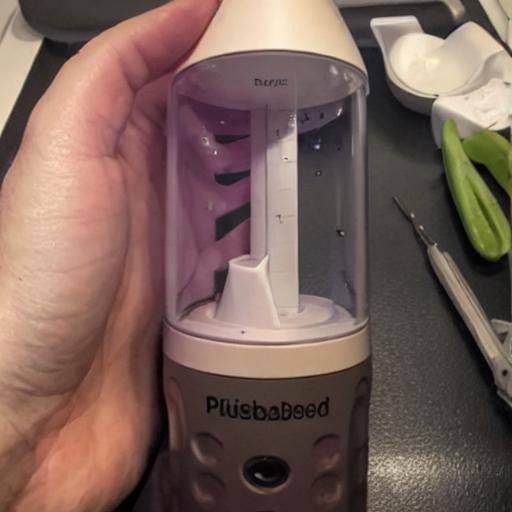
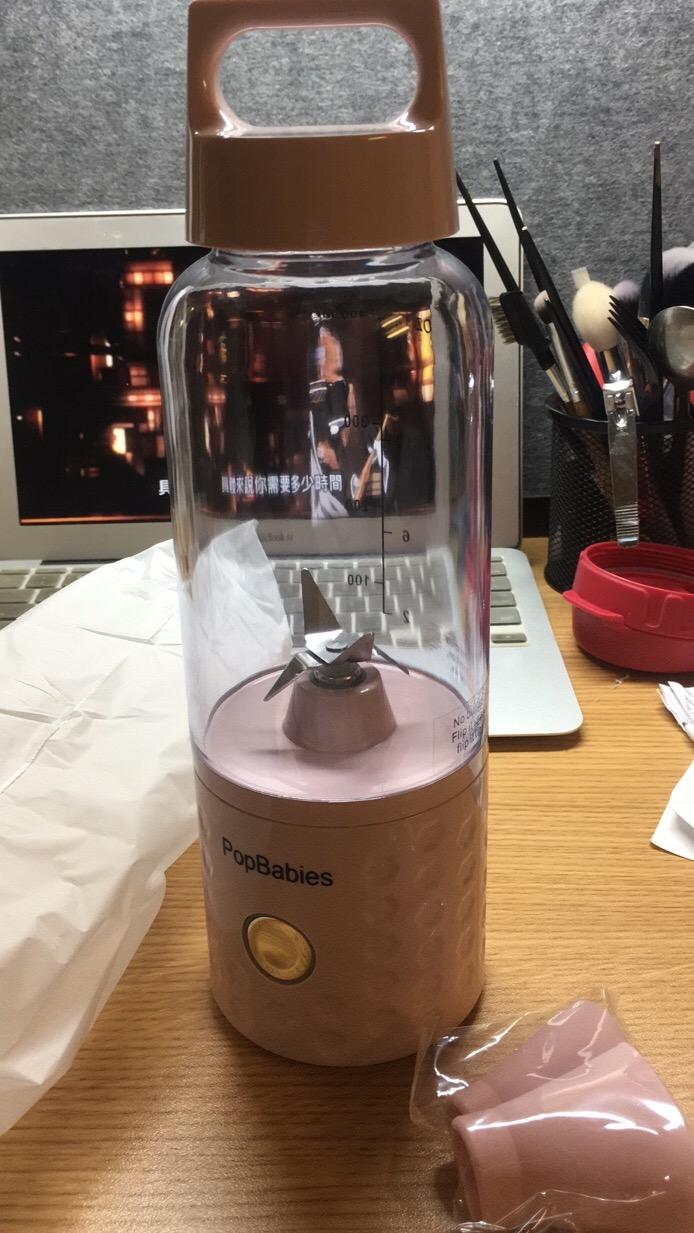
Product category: items_blender
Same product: no